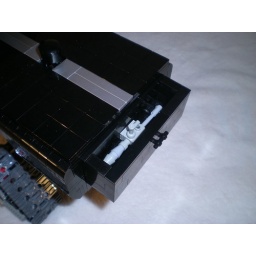
I forgot to take a picture of the drawer in the bed of the truck that holds the RPG launcher.